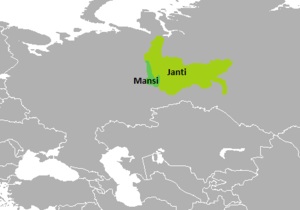
Les langues ob-ougriennes sont un groupe de deux langues, le mansi et le khanty, parlées en Russie, entre l'Ob, l'Irtych et l'Oural. Ce sont les langues vivantes les plus étroitement apparentées au hongrois, avec lequel elles forment la branche ougrienne des langues ouraliennes.
Le mansi est une langue appartenant au groupe ob-ougrien de la famille des langues finno-ougriennes. Le mansi et le khanty sont étroitement apparentés au hongrois, avec lequel ils forment la branche ougrienne de la famille finno-ougrienne. Le mansi est la langue maternelle d'une partie des Mansis, un peuple du Nord-Ouest de la Sibérie, installé principalement au bord des rivières Sosva et Konda et de leurs affluents. Le nombre de locuteurs est évalué à 938.